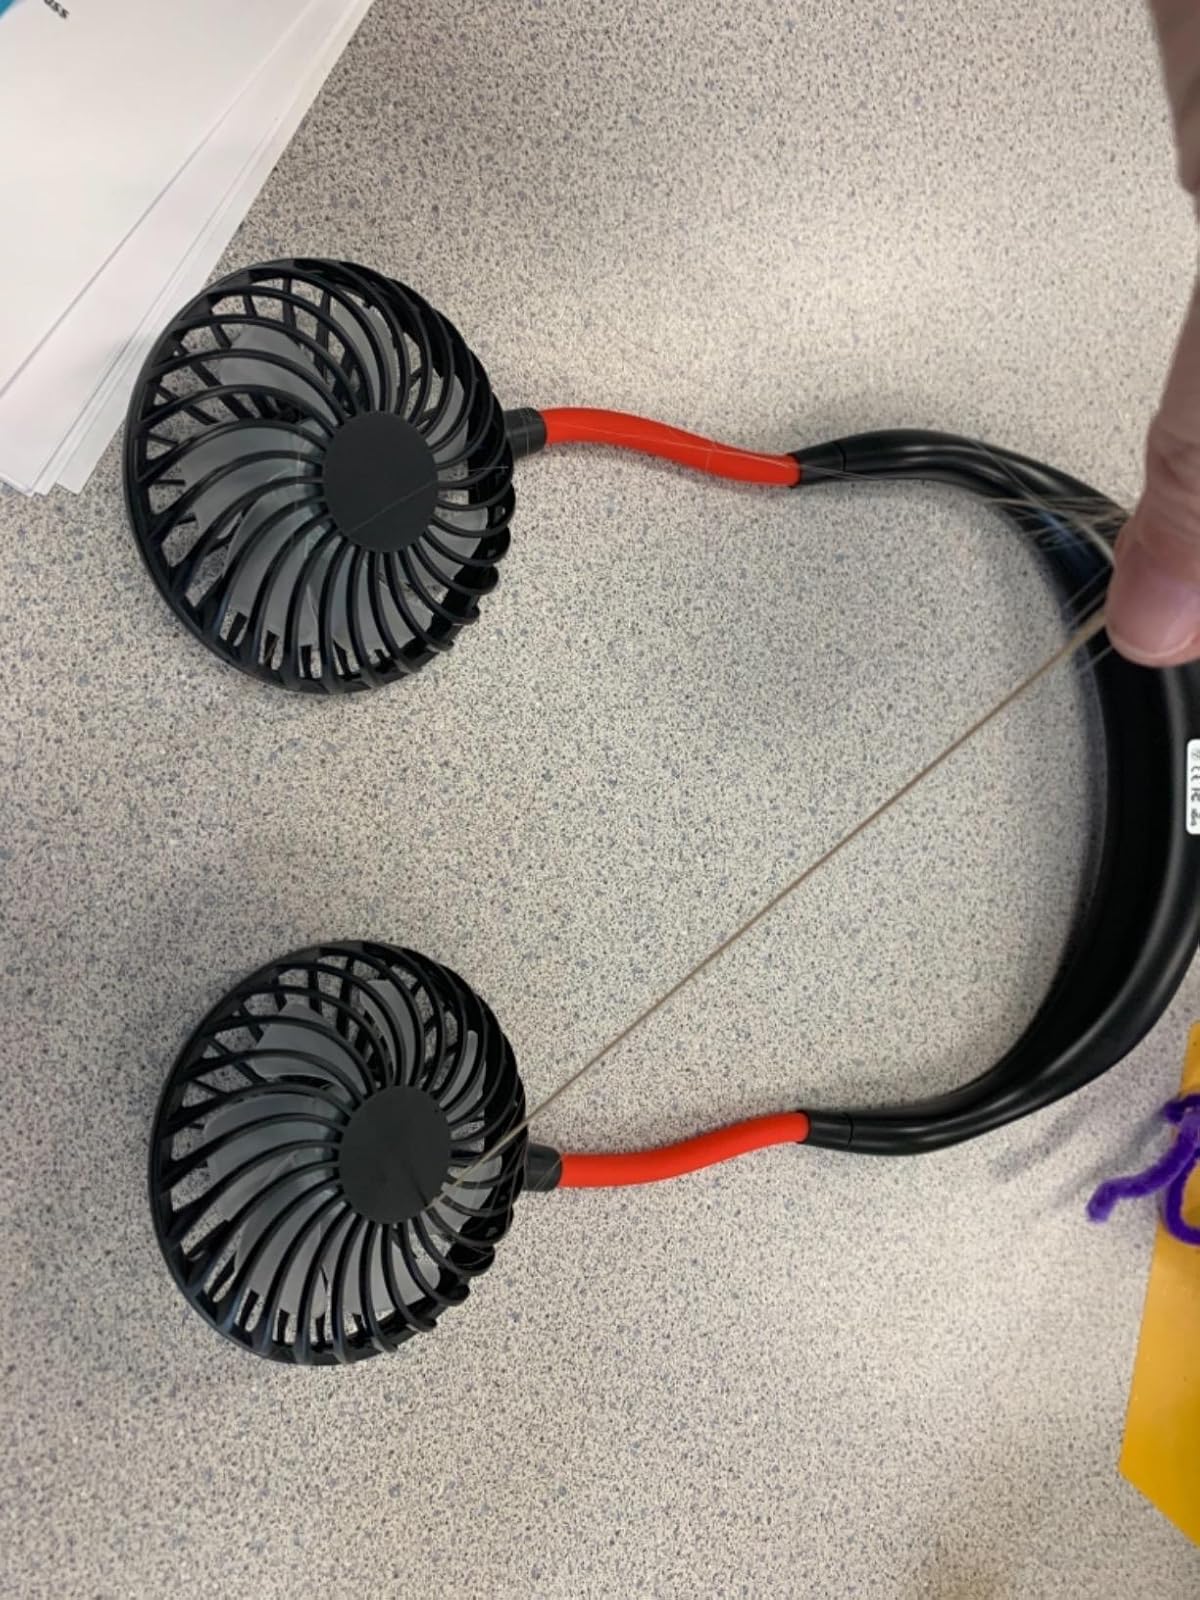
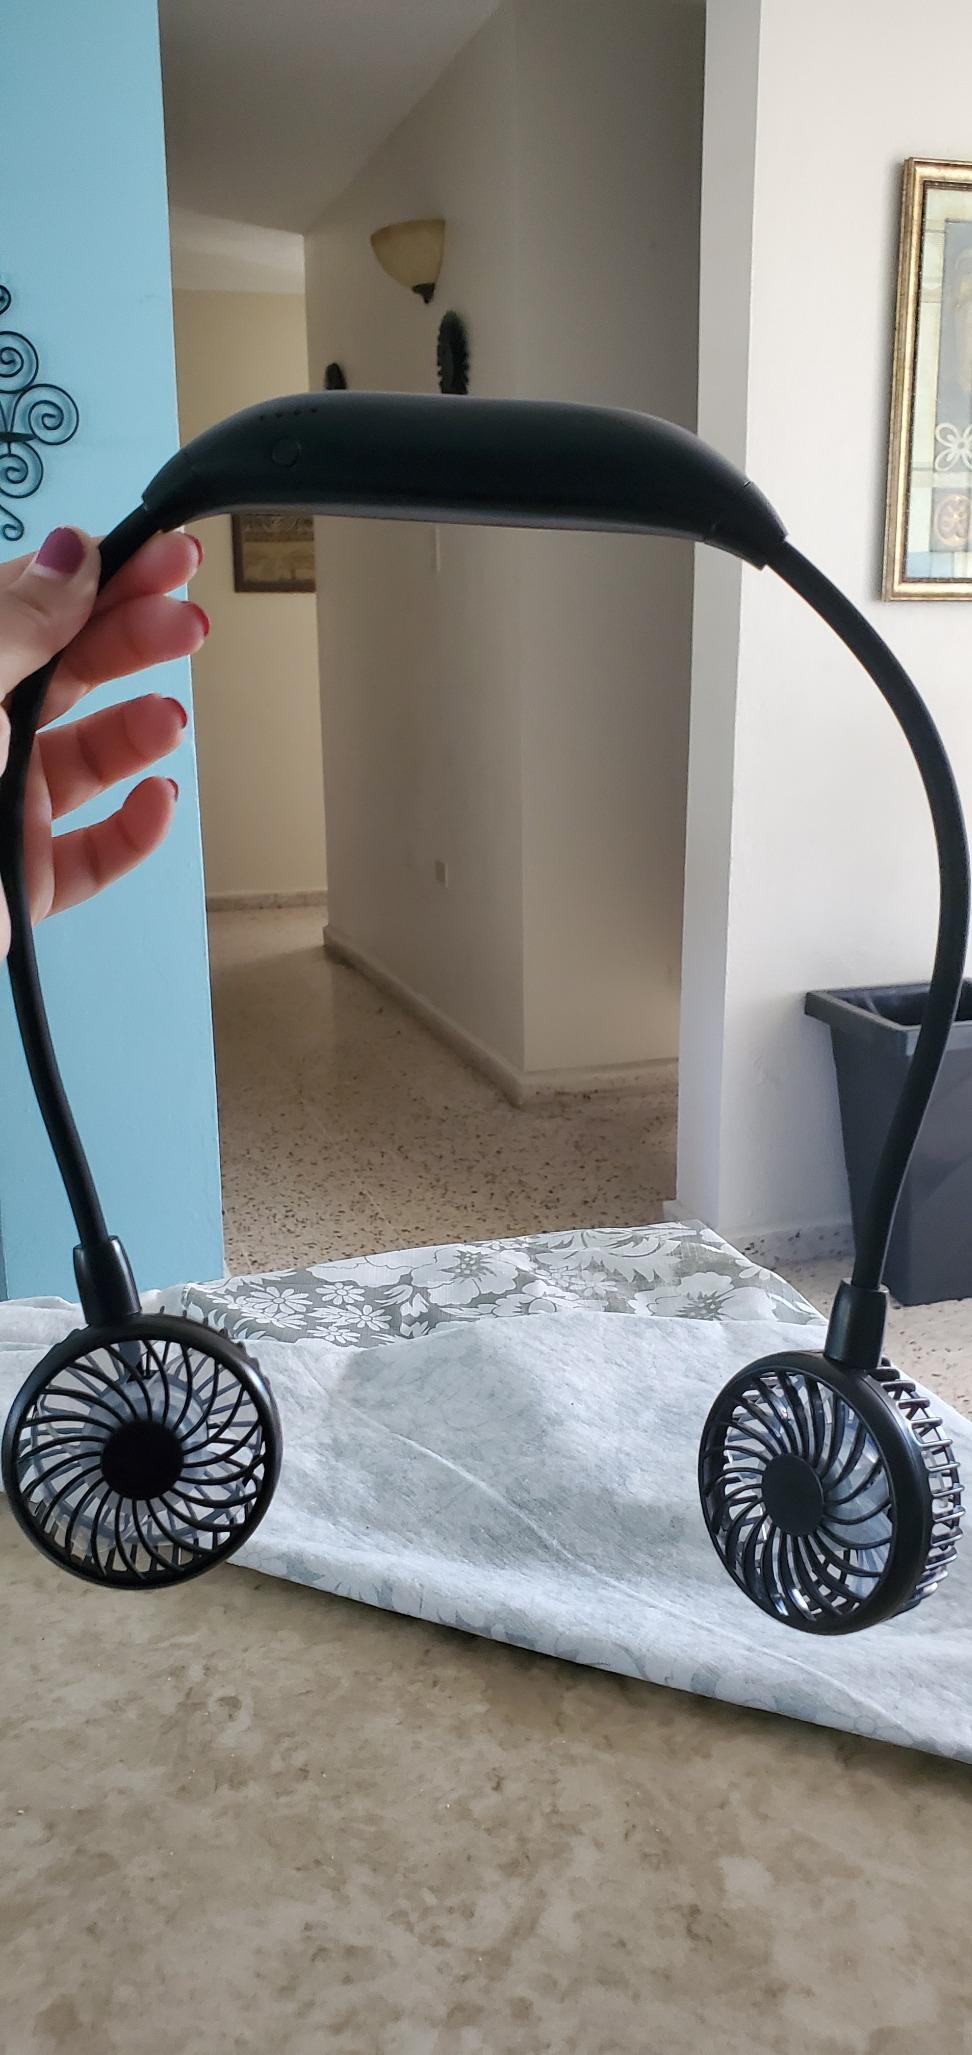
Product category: fan
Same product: no